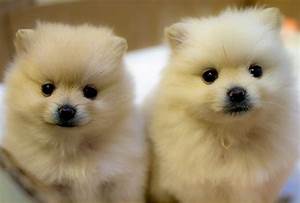
Label: cane